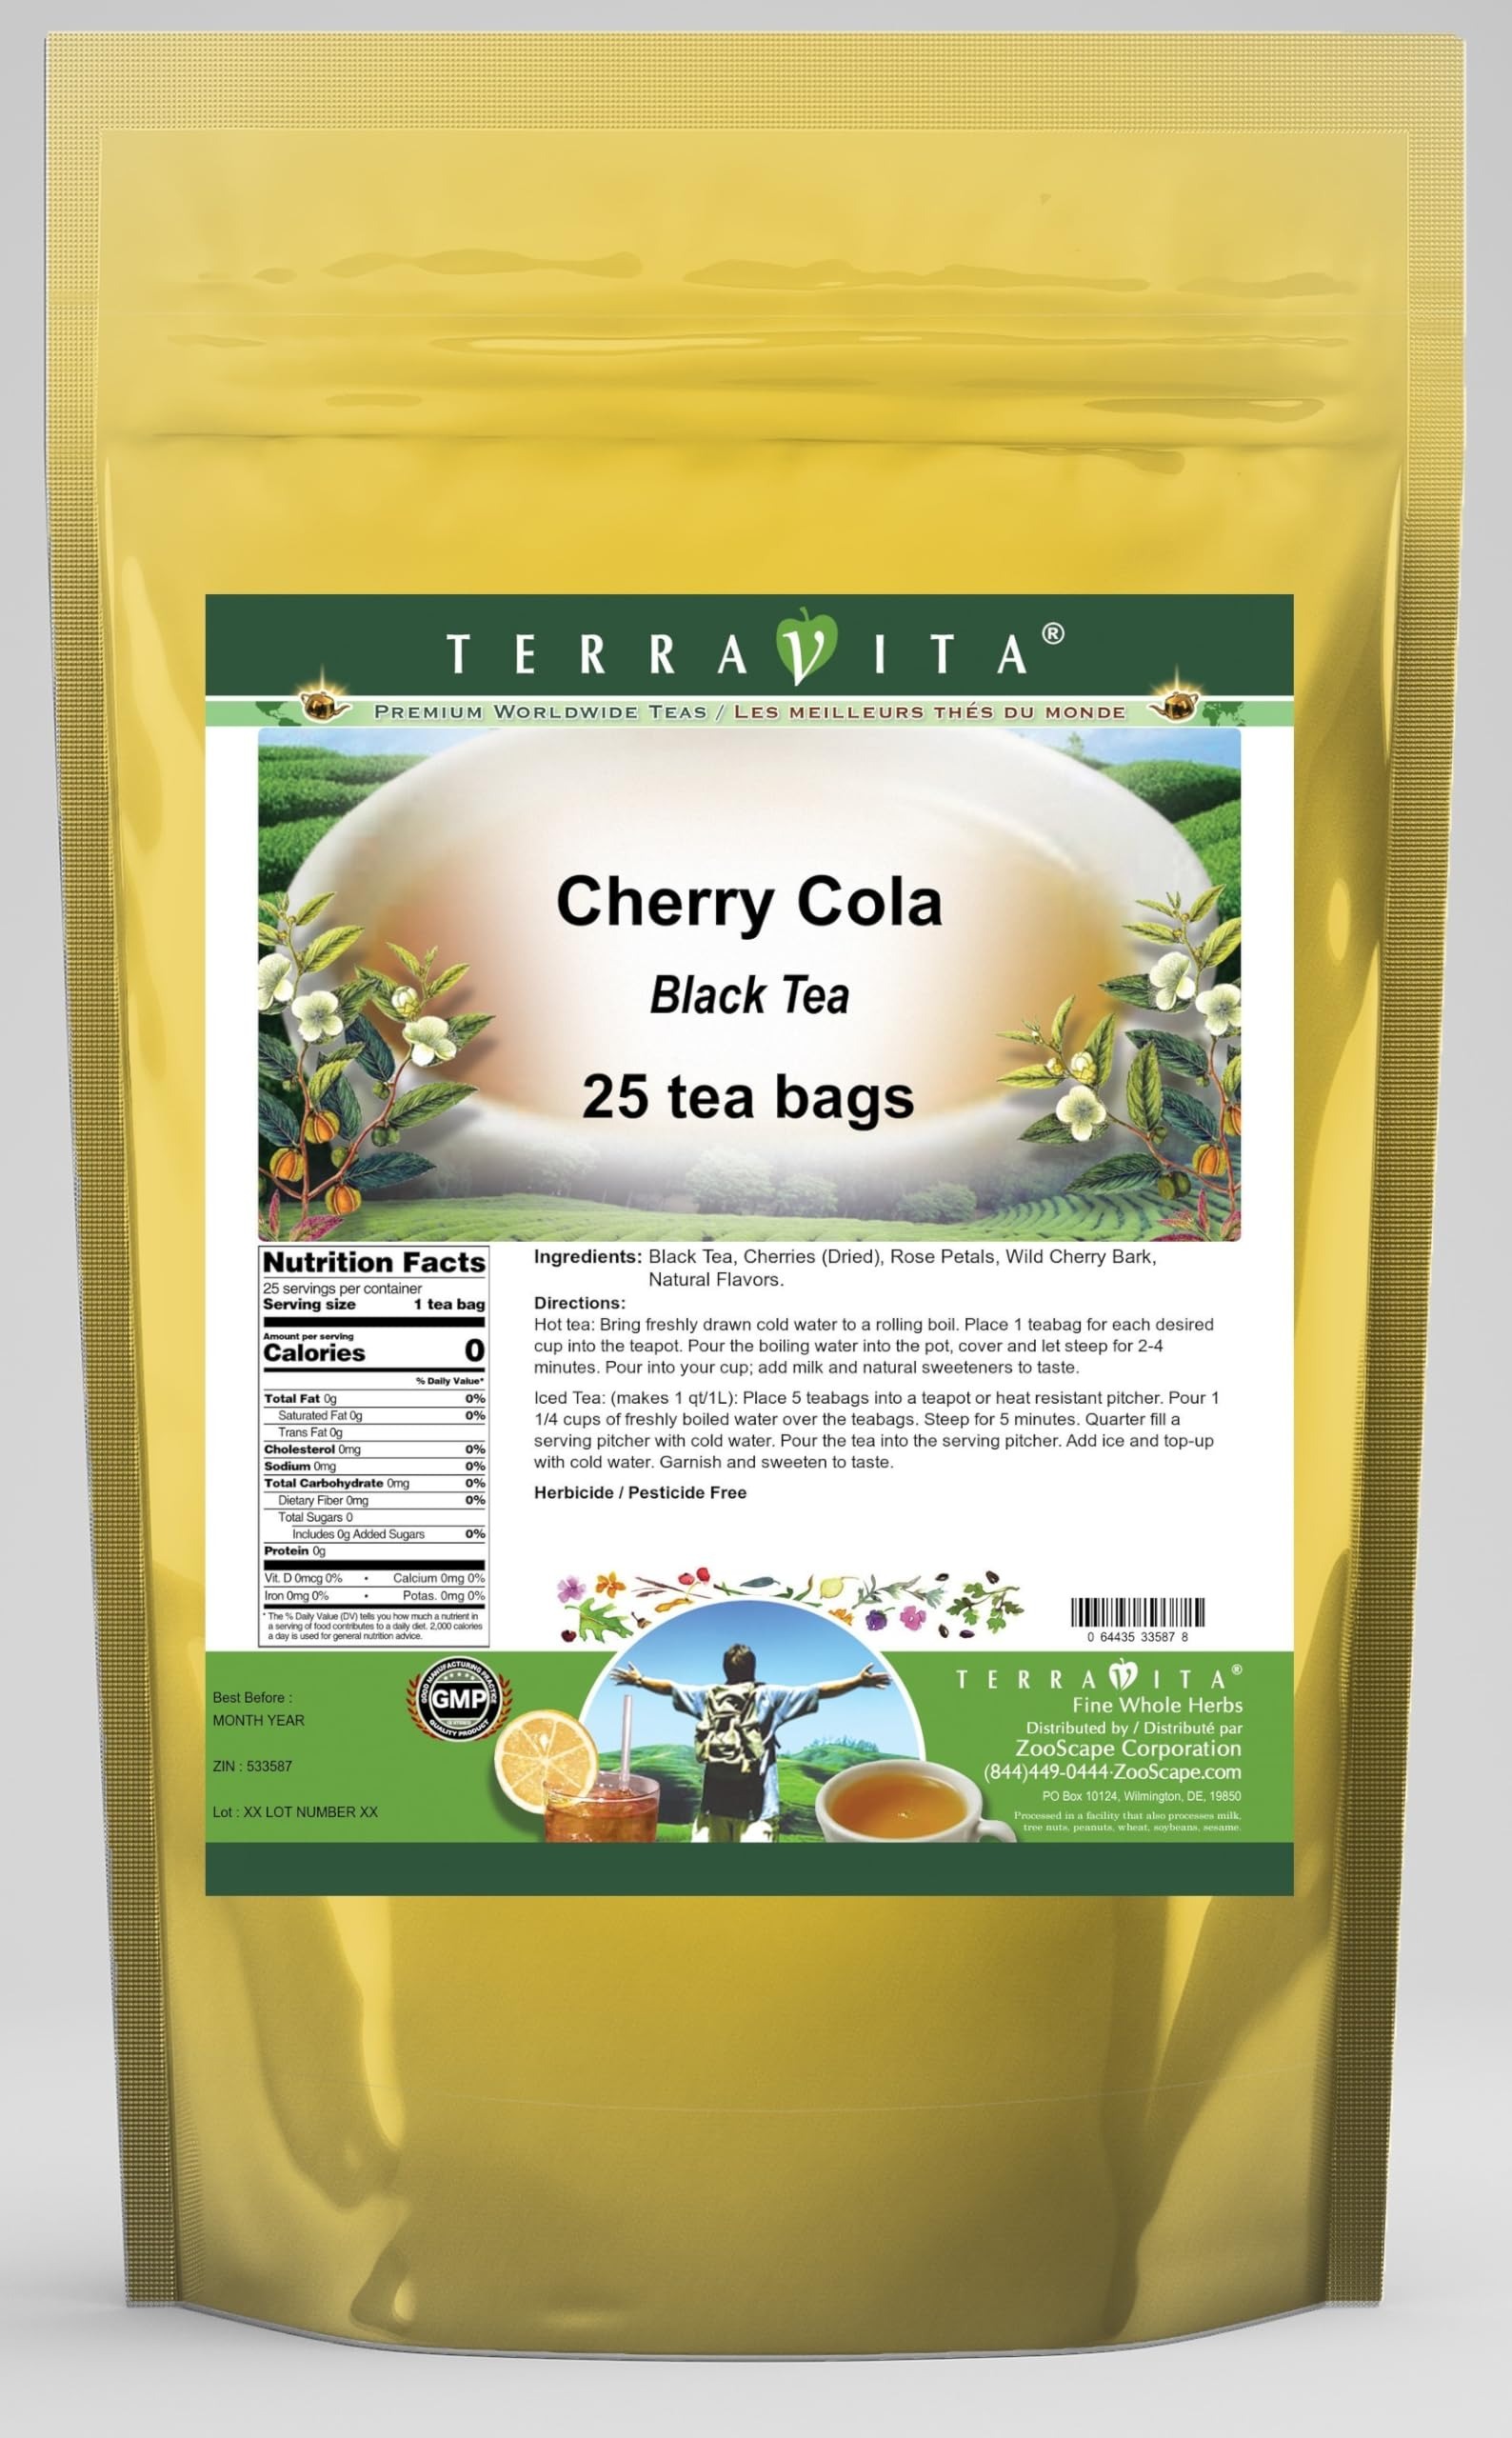
Item Name: Cherry Cola Black Tea (25 tea bags, ZIN: 533587) - 2 Pack
Bullet Point 1: Our Cherry Cola Black Tea is a tasty flavored Black tea with Cherries, Rose Petals and Wild Cherry Bark that has a refreshing taste that will impress you! The unique Cherry Cola taste is delicious! - Ingredients: Black tea, Cherries, Rose Petals, Wild Cherry Bark and Natural Cherry Cola Flavor.
Bullet Point 2: No fillers.
Bullet Point 3: Manufacturer: TerraVita
Bullet Point 4: Size: 25 tea bags
Bullet Point 5: Black Tea Bags - Packed in a convenient upright pouch!
Product Description: Our Cherry Cola Black Tea is a tasty flavored Black tea with Cherries, Rose Petals and Wild Cherry Bark that has a refreshing taste that will impress you! The unique Cherry Cola taste is delicious! - Ingredients: Black tea, Cherries, Rose Petals, Wild Cherry Bark and Natural Cherry Cola Flavor. - Hot tea brewing method: Bring freshly drawn cold water to a rolling boil. Place 1 teabag for each desired cup into the teapot. Pour the boiling water into the pot, cover and let steep for 2-4 minutes. Pour into your cup; add milk and natural sweeteners to taste. - Iced tea brewing method: (to make 1 liter/quart): Place 5 teabags into a teapot or heat resistant pitcher. Pour 1 1/4 cups of freshly boiled water over the teabags. Steep for 5 minutes. Quarter fill a serving pitcher with cold water. Pour the tea into the serving pitcher. Add ice and top-up with cold water. Garnish and sweeten to taste. - TerraVita is an exclusive line of premium-quality, natural source products that use only the finest, purest and most potent ingredients found around the world. TerraVita is hallmarked by the highest possible standards of purity, potency, stability and freshness. All of our products are prepared with the highest elements of quality control, from raw materials through the entire manufacturing process, up to and including the moment that the bottles or bags are sealed for freshness and shipped out to you. Our highest possible standards are certified by independent laboratories and backed by our personal guarantee. - TerraVita exists to meet and ensure your family's health and wellness without the harmful effects of chemicals and health products. We strive to make all of our products affordable and reliable and are constantly searching the market to maintain our affordability and to look
Value: 50.0
Unit: Count

Price: 32.2